Public transport in Christchurch

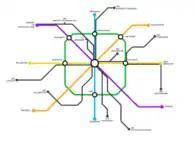

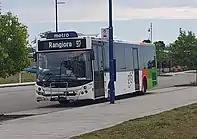
New route 97 at the Pegasus terminus. 5/10/2020

On 8 December 2014, a new bus network was launched offering three types of bus services. Five colour-coded frequent bus routes (the High Frequency Services) run through Christchurch's major road corridors, connecting people to popular destinations. In September, 2020 it was announced that the colour-coded line branding will be discontinued, with lines reverting to their routes number. The Blue Line group became routes 1 and 1x on 28 September, the rest will change over in November 2020.